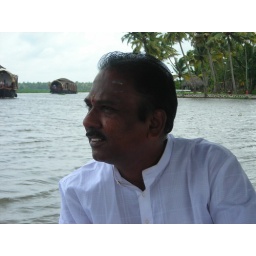
boat ride in the bird sanctuary, 50 km from Cochin on the way to Thekkady